Touvérac

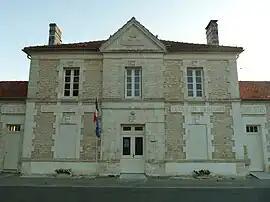
Town hall

Touvérac is a commune in the Charente department in southwestern France.